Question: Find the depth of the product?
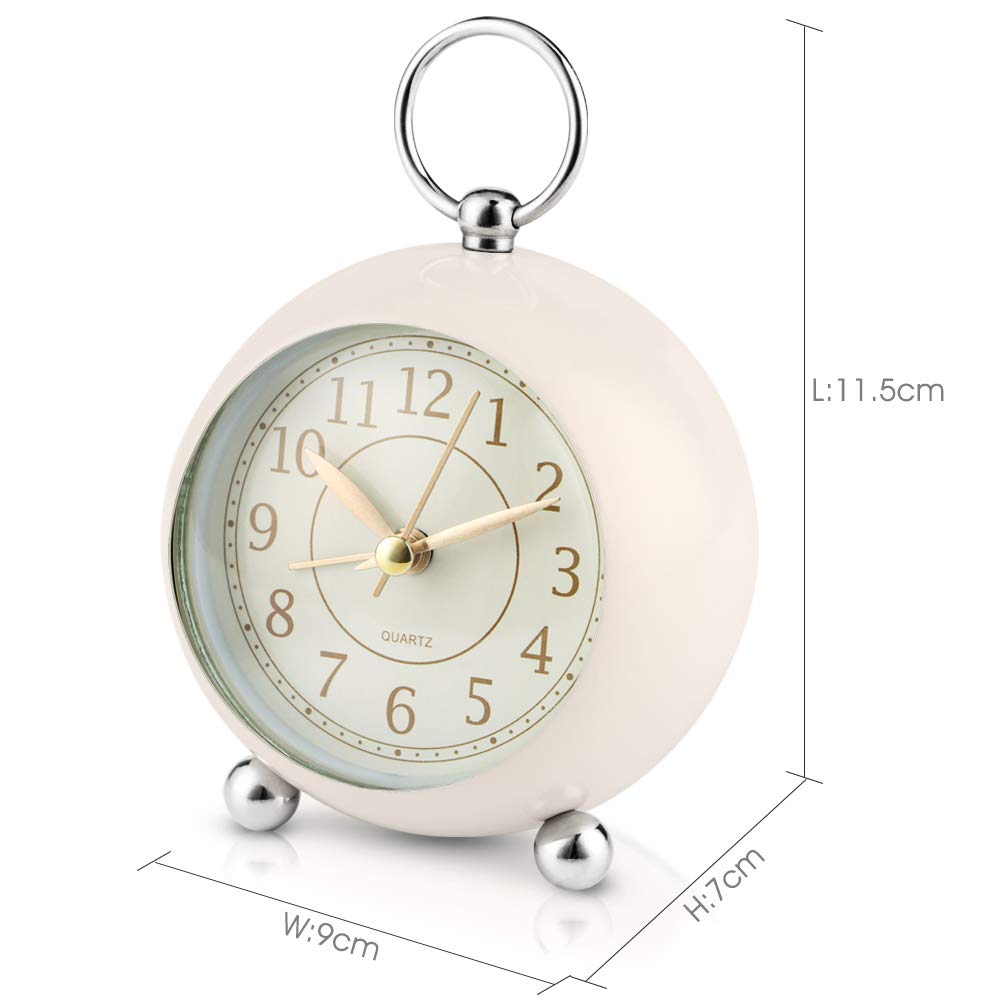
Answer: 11.5 centimetre